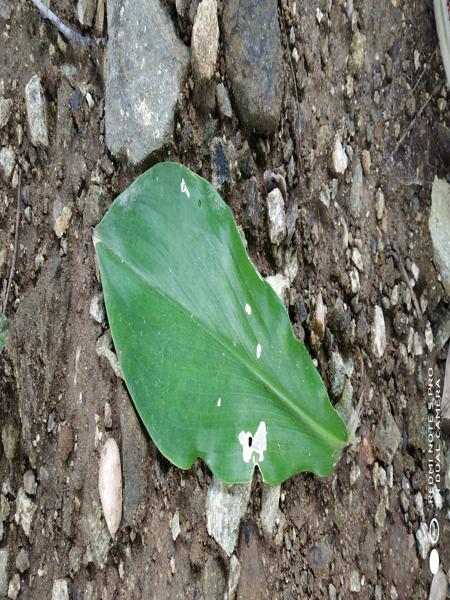
Plant: Insulin